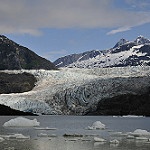
Scene: Outdoor